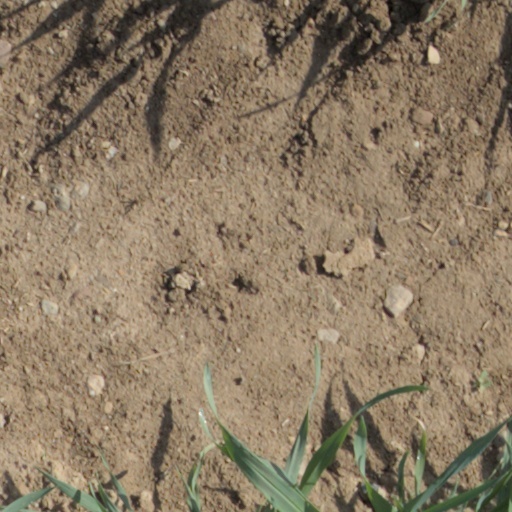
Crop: wheat